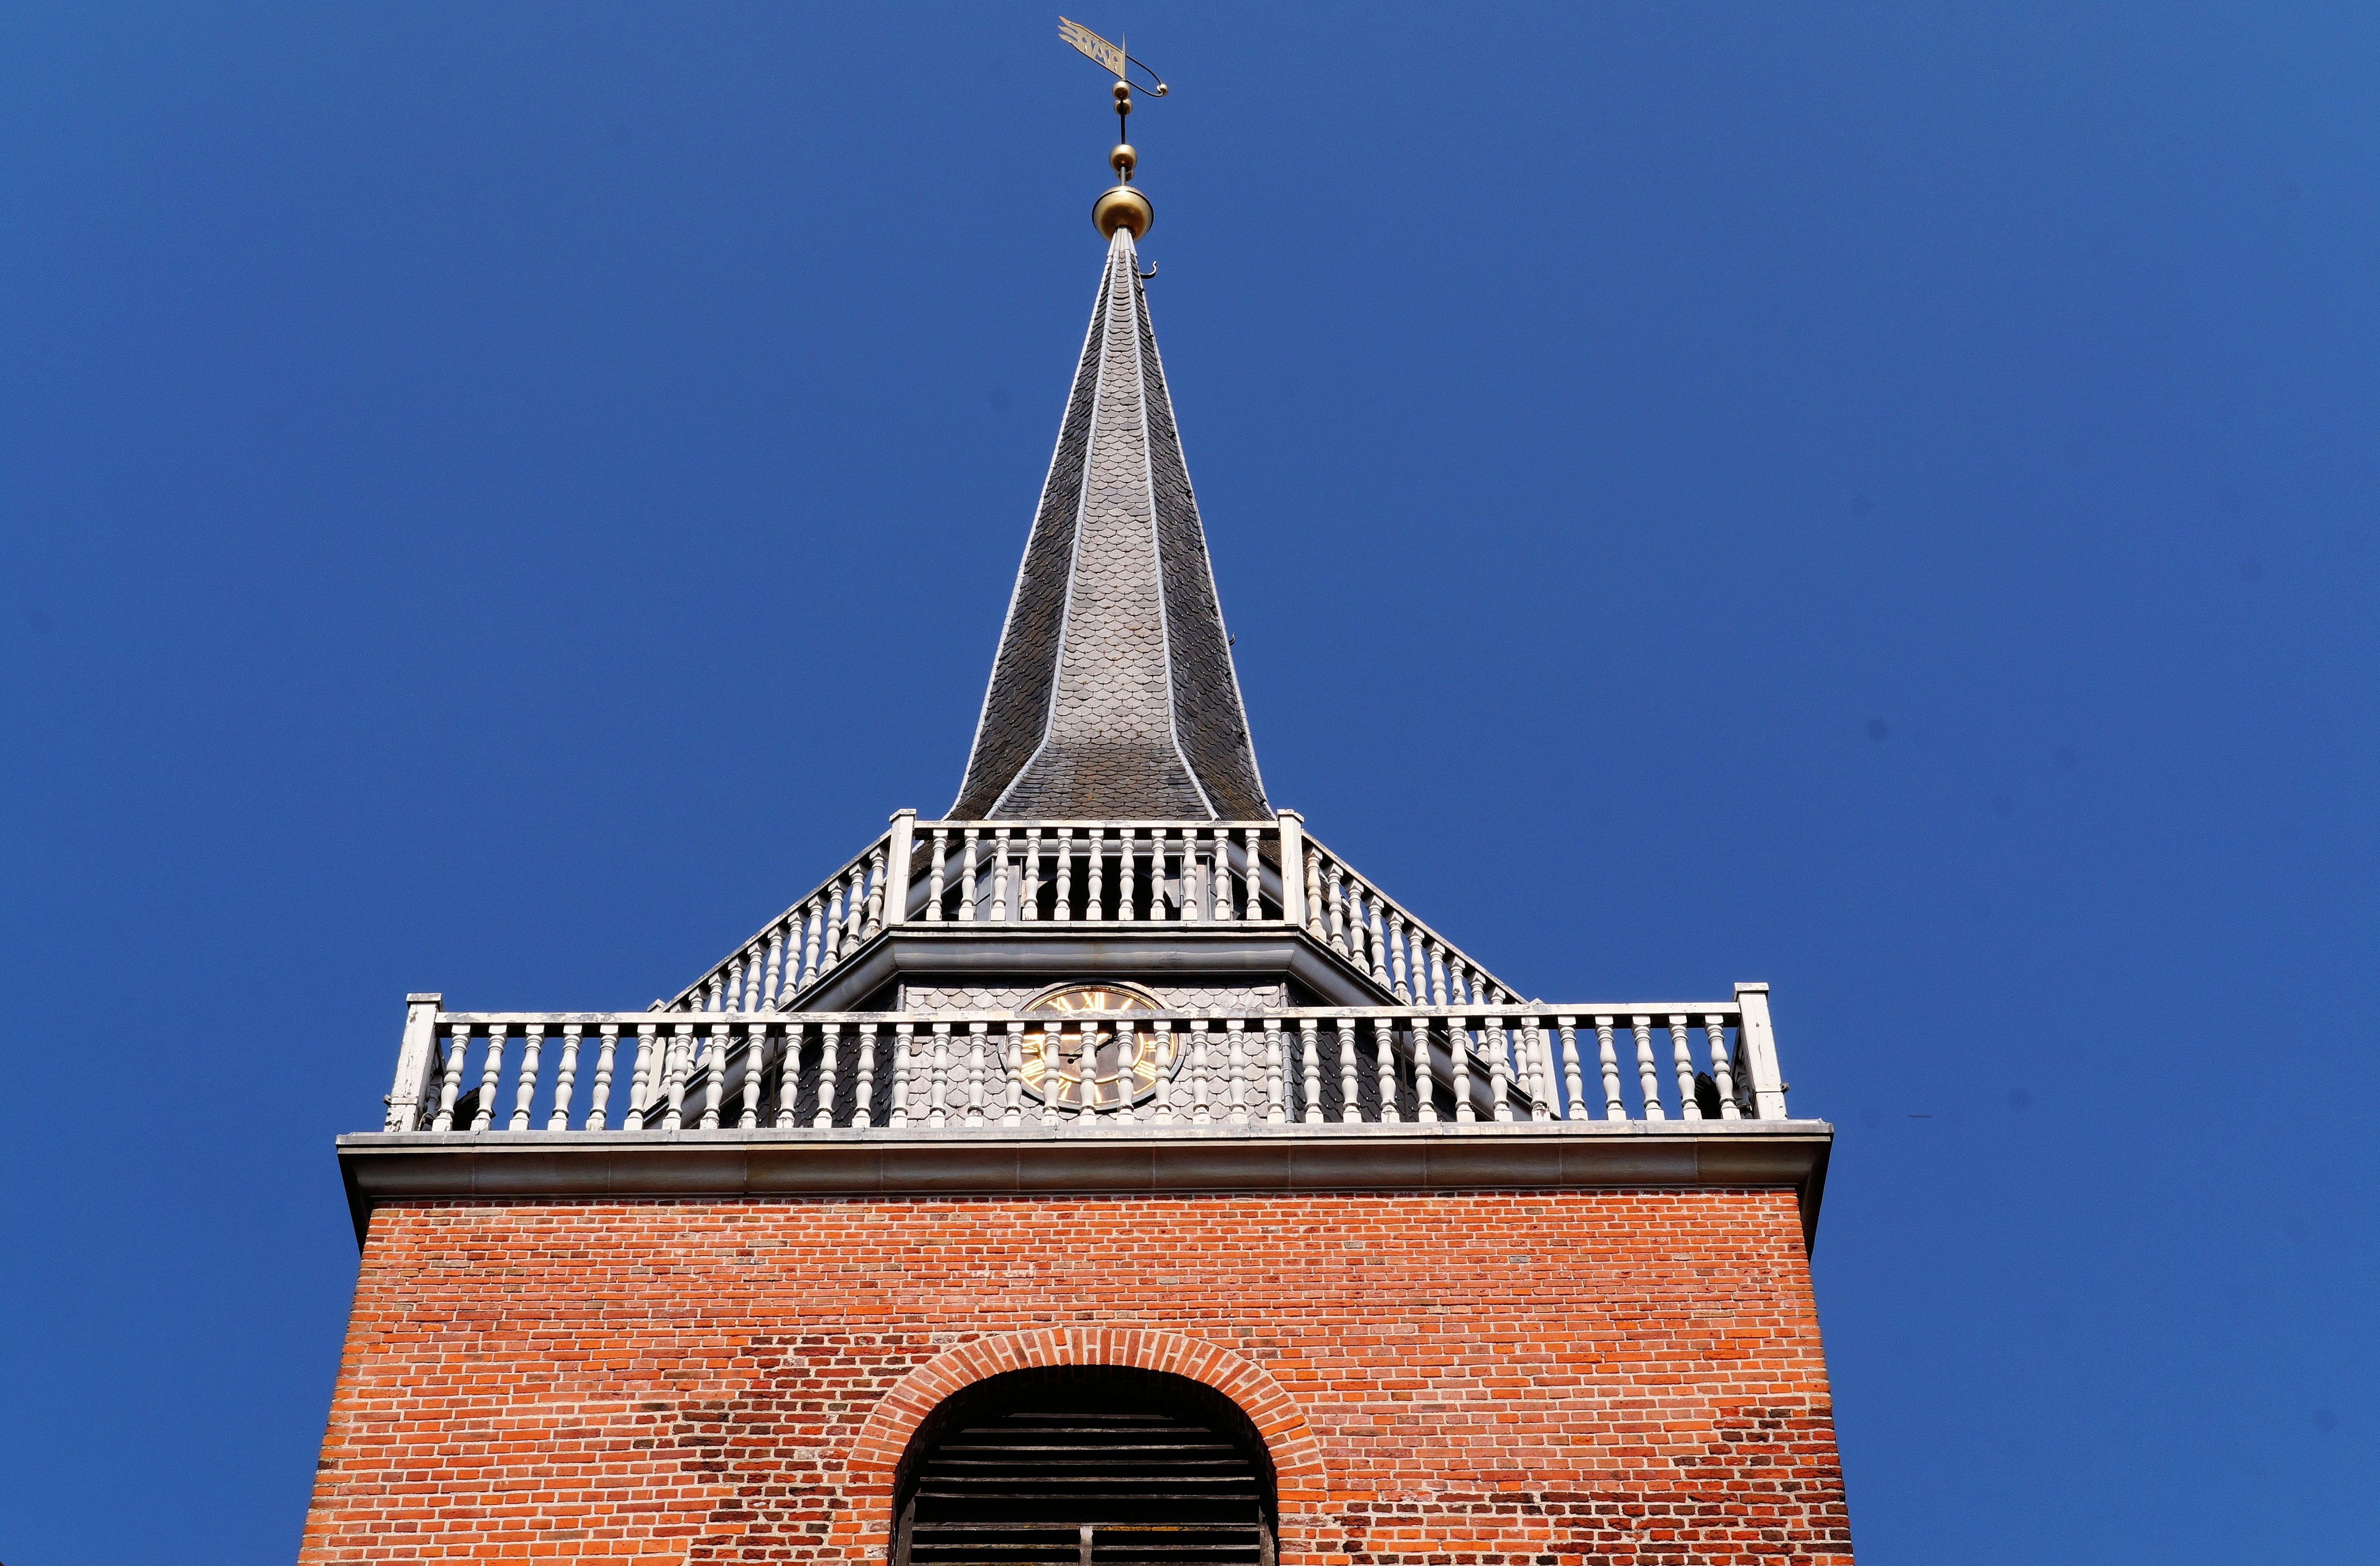
building, tower, landmark, facade, church, cathedral, chapel, place of worship, clock tower, bell tower, spire, steeple, christianity, historically, aurich, lambertiturm